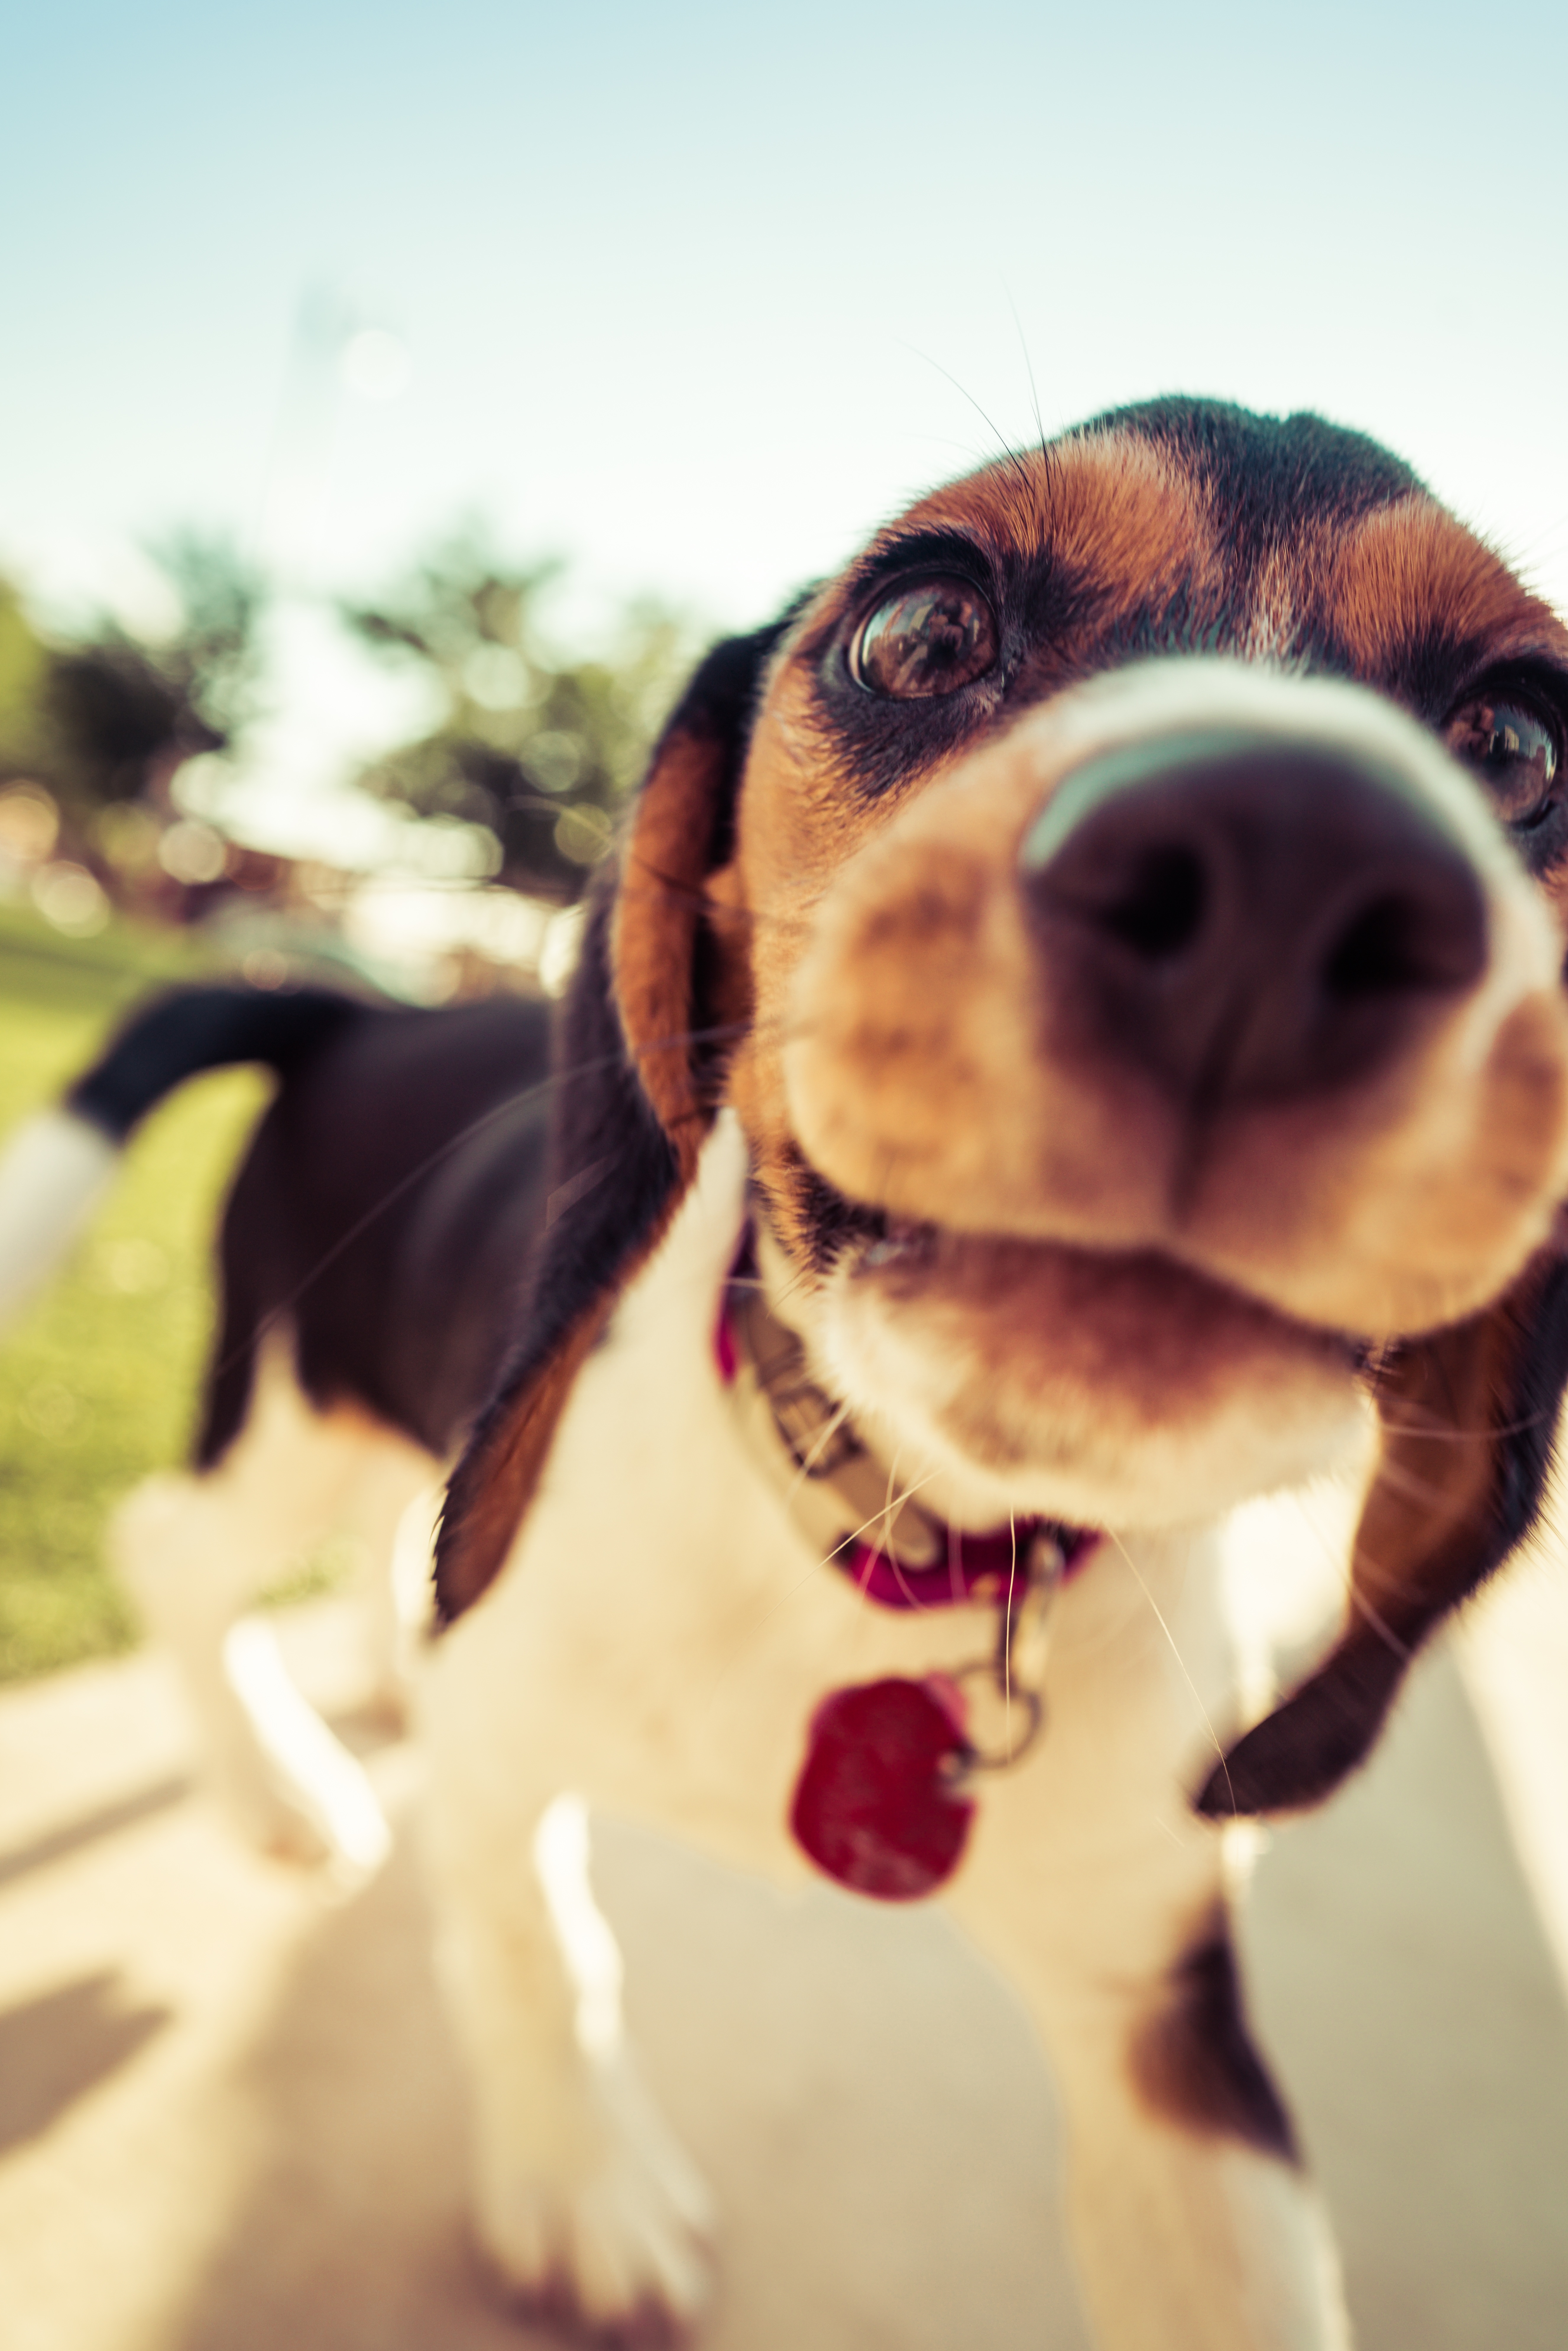
puppy, dog, pet, mammal, hound, up close, nose, skin, vertebrate, beagle, dog like mammal